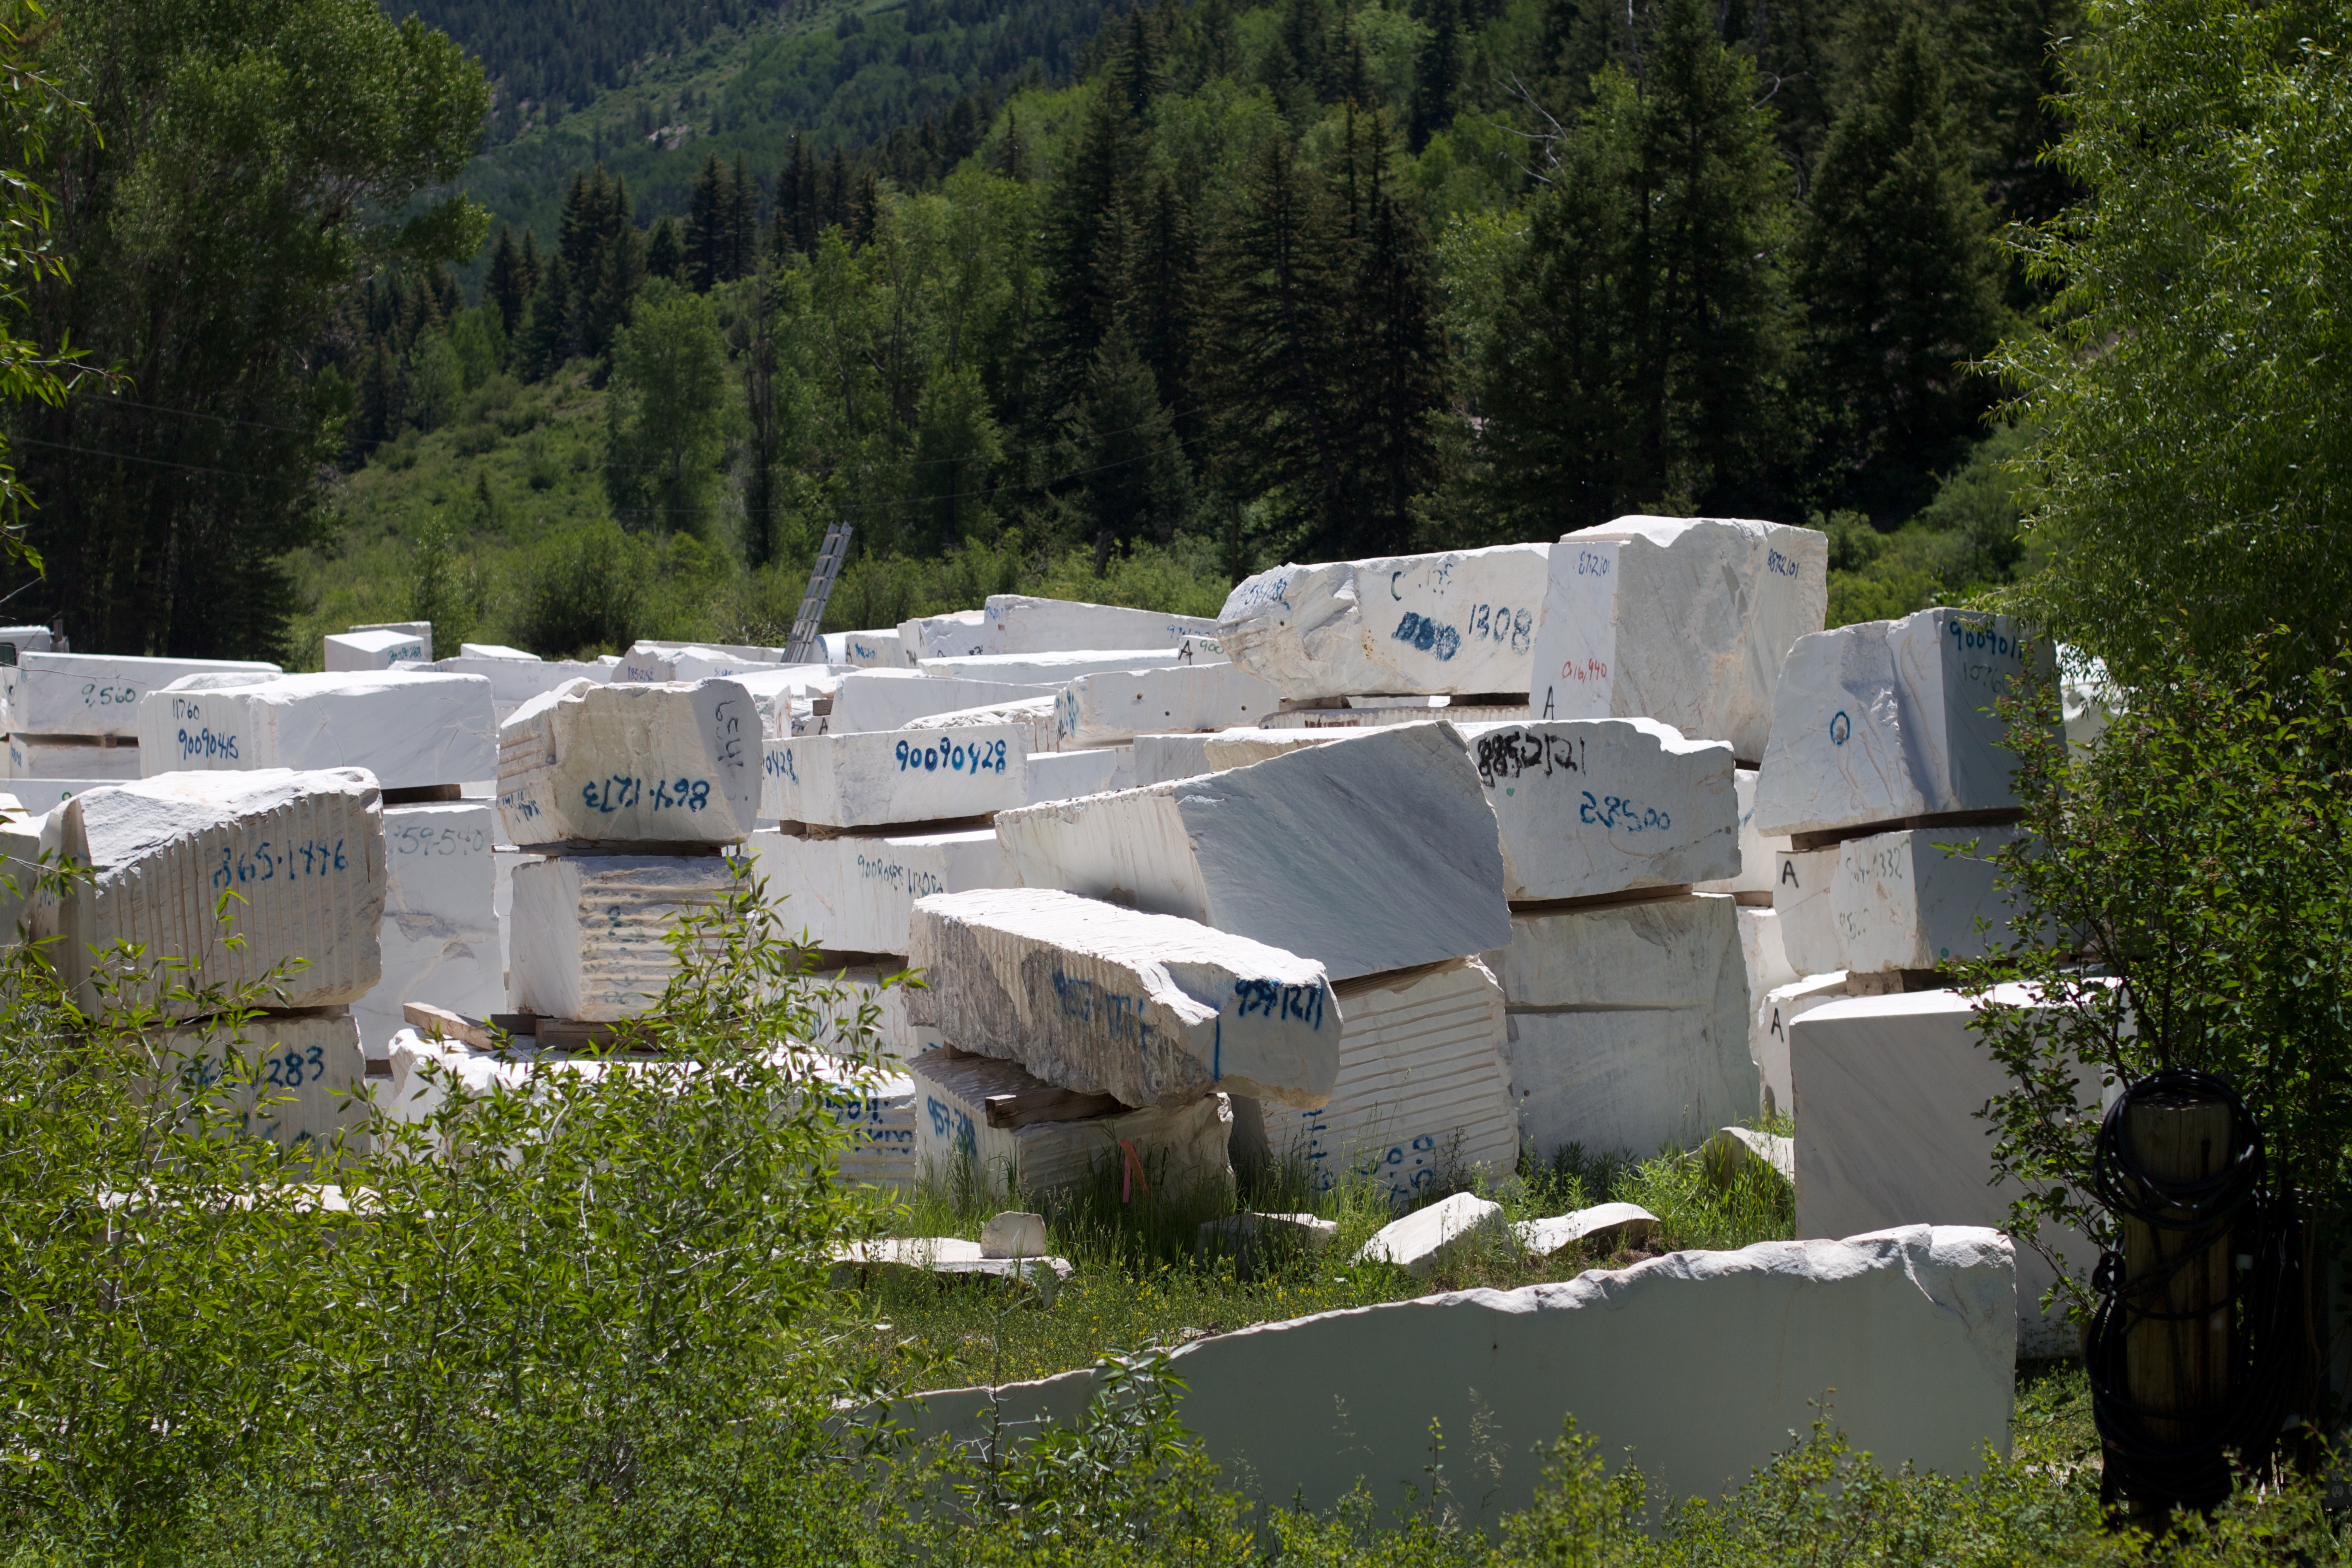
house, hut, village, shack, cottage, colorado, odyssey, rural area